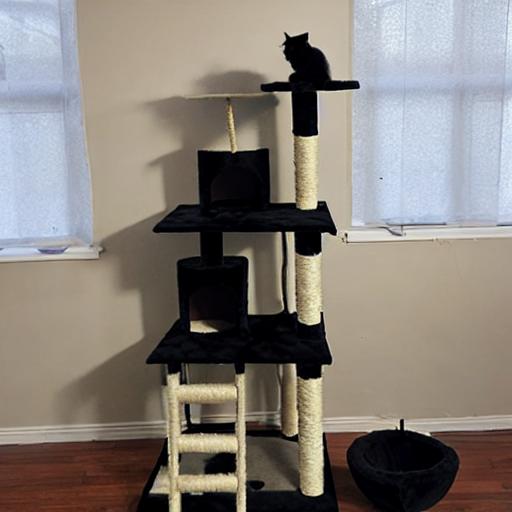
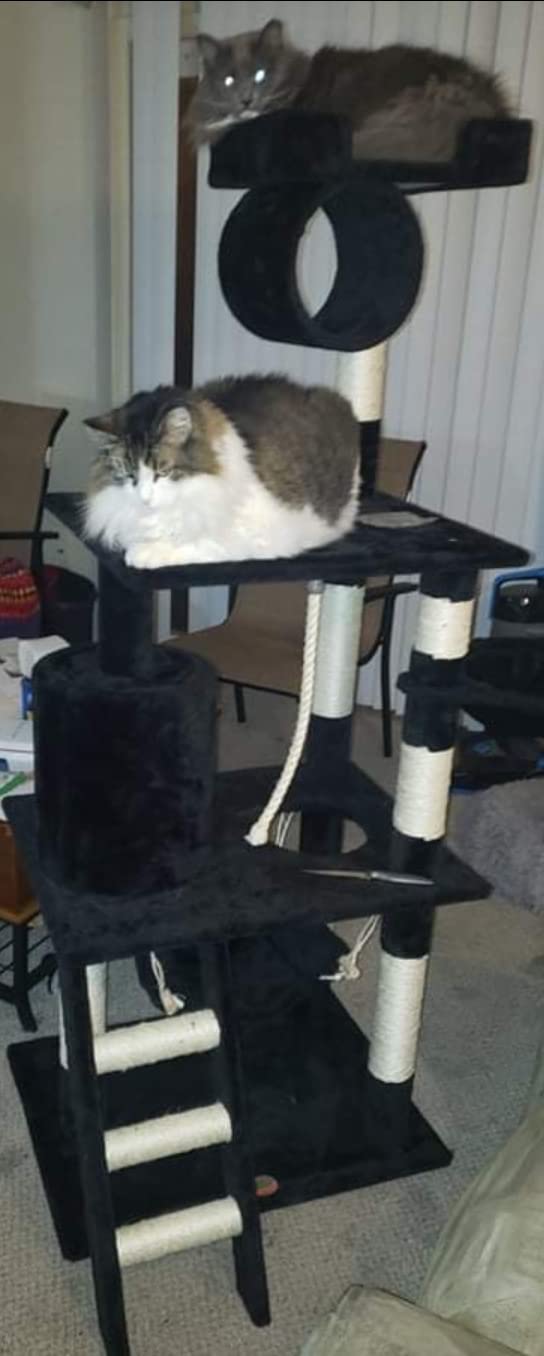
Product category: items_cat tree
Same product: no